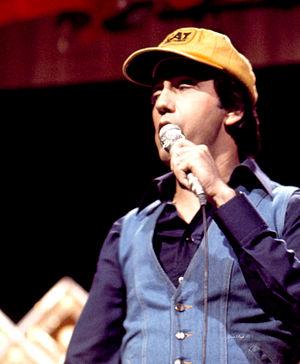
Ray Stevens est un chanteur-compositeur américain de musique country et pop. Ses trois chansons les plus connues sont Everything Is Beautiful, The Streak et Bridget The Midget.